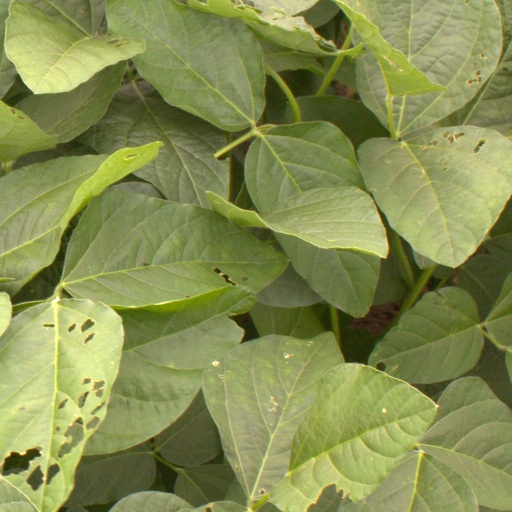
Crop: soybean